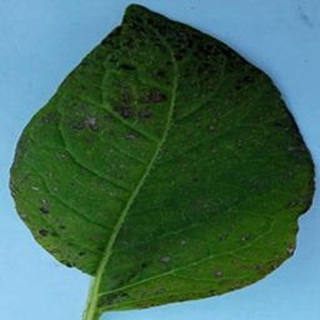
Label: potato_early_blight